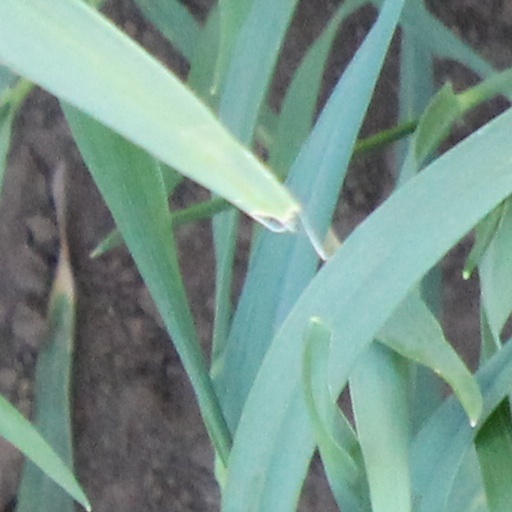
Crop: wheat